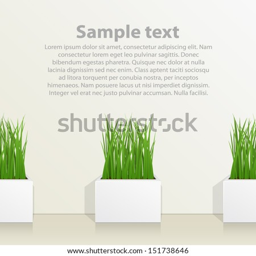
square pot with grass against the wall